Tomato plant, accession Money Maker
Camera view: horizontal (90 deg, fisheye); turntable rotation: 300 degrees
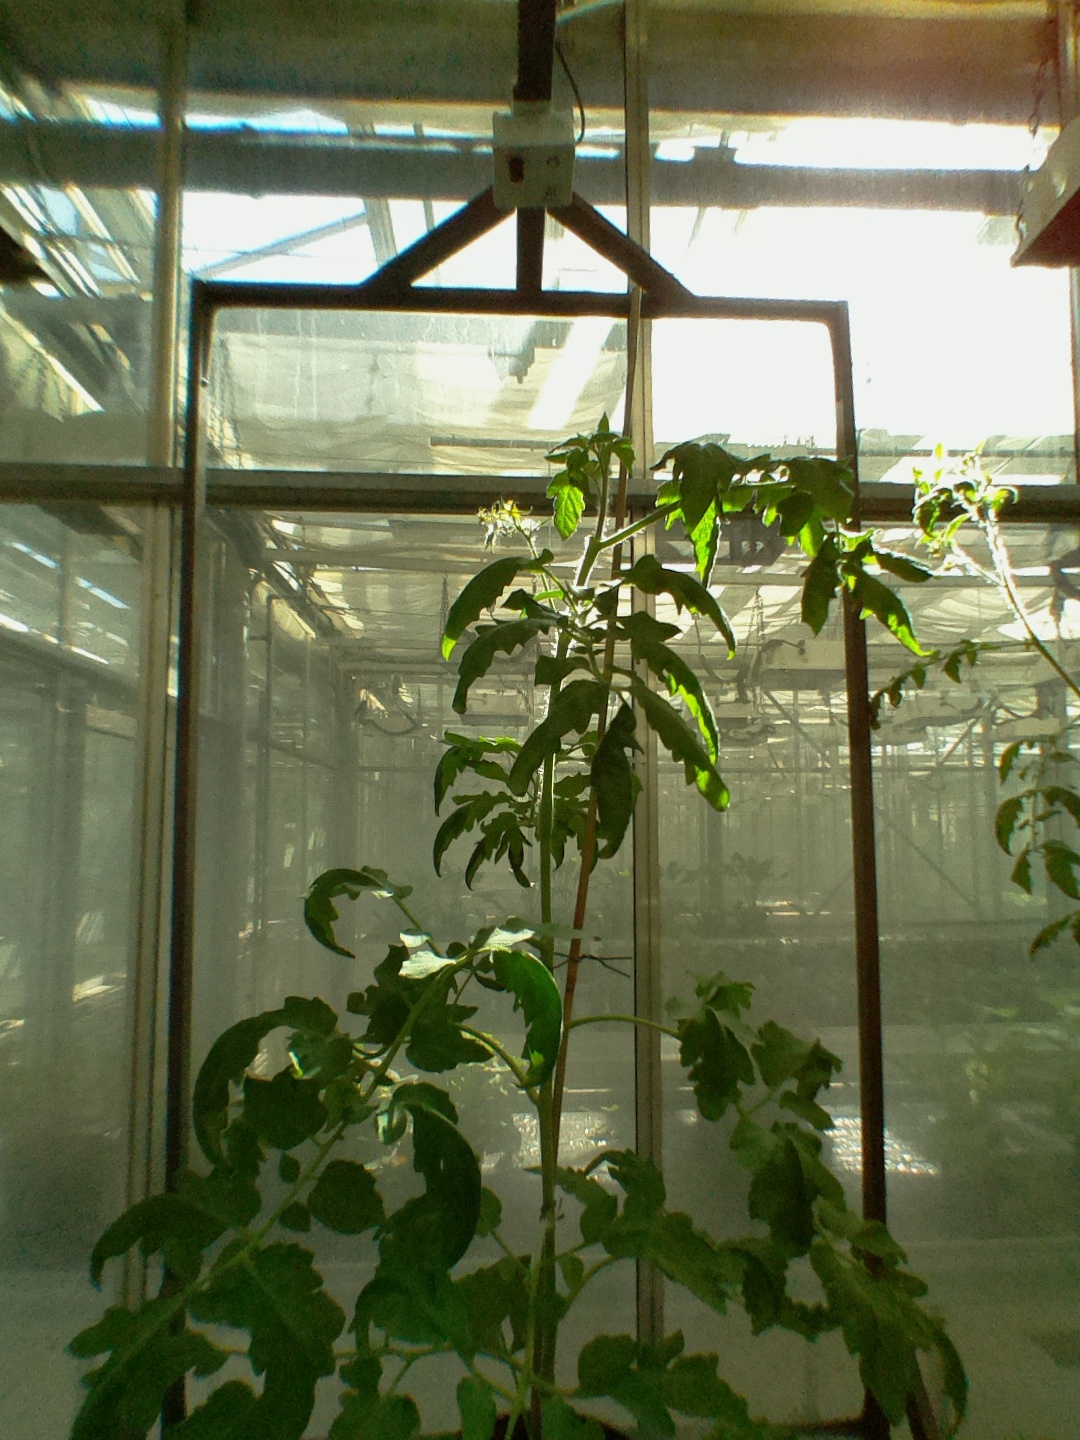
BBCH growth stage 63: 30%-40% of flowers open